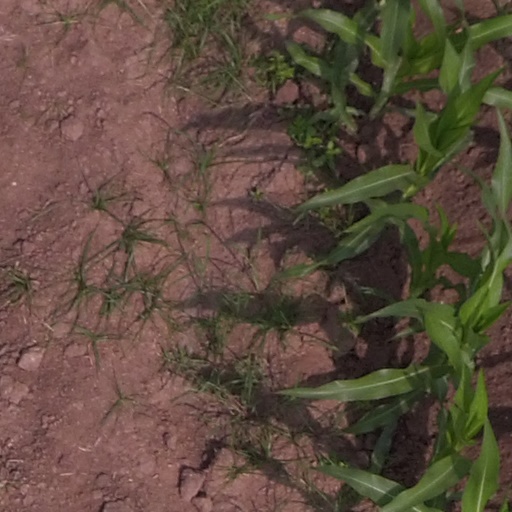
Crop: maize; corn